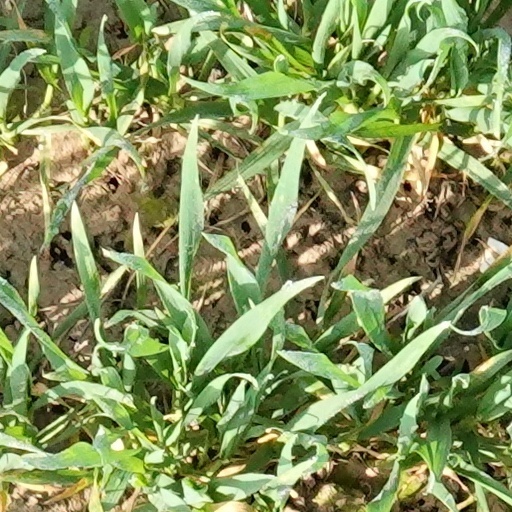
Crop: wheat